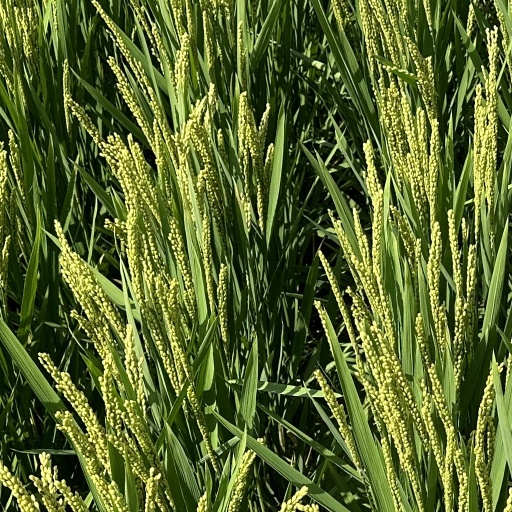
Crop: rice